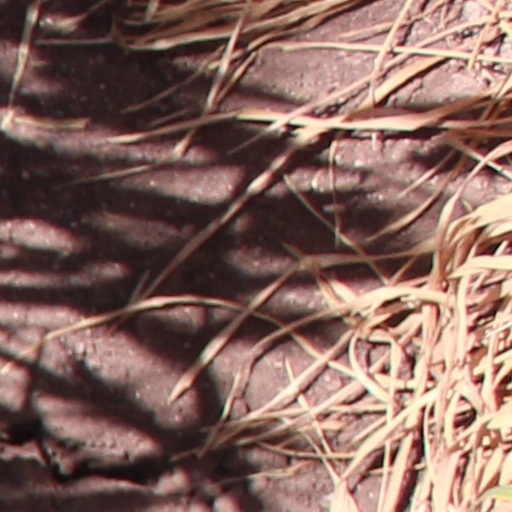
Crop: wheat